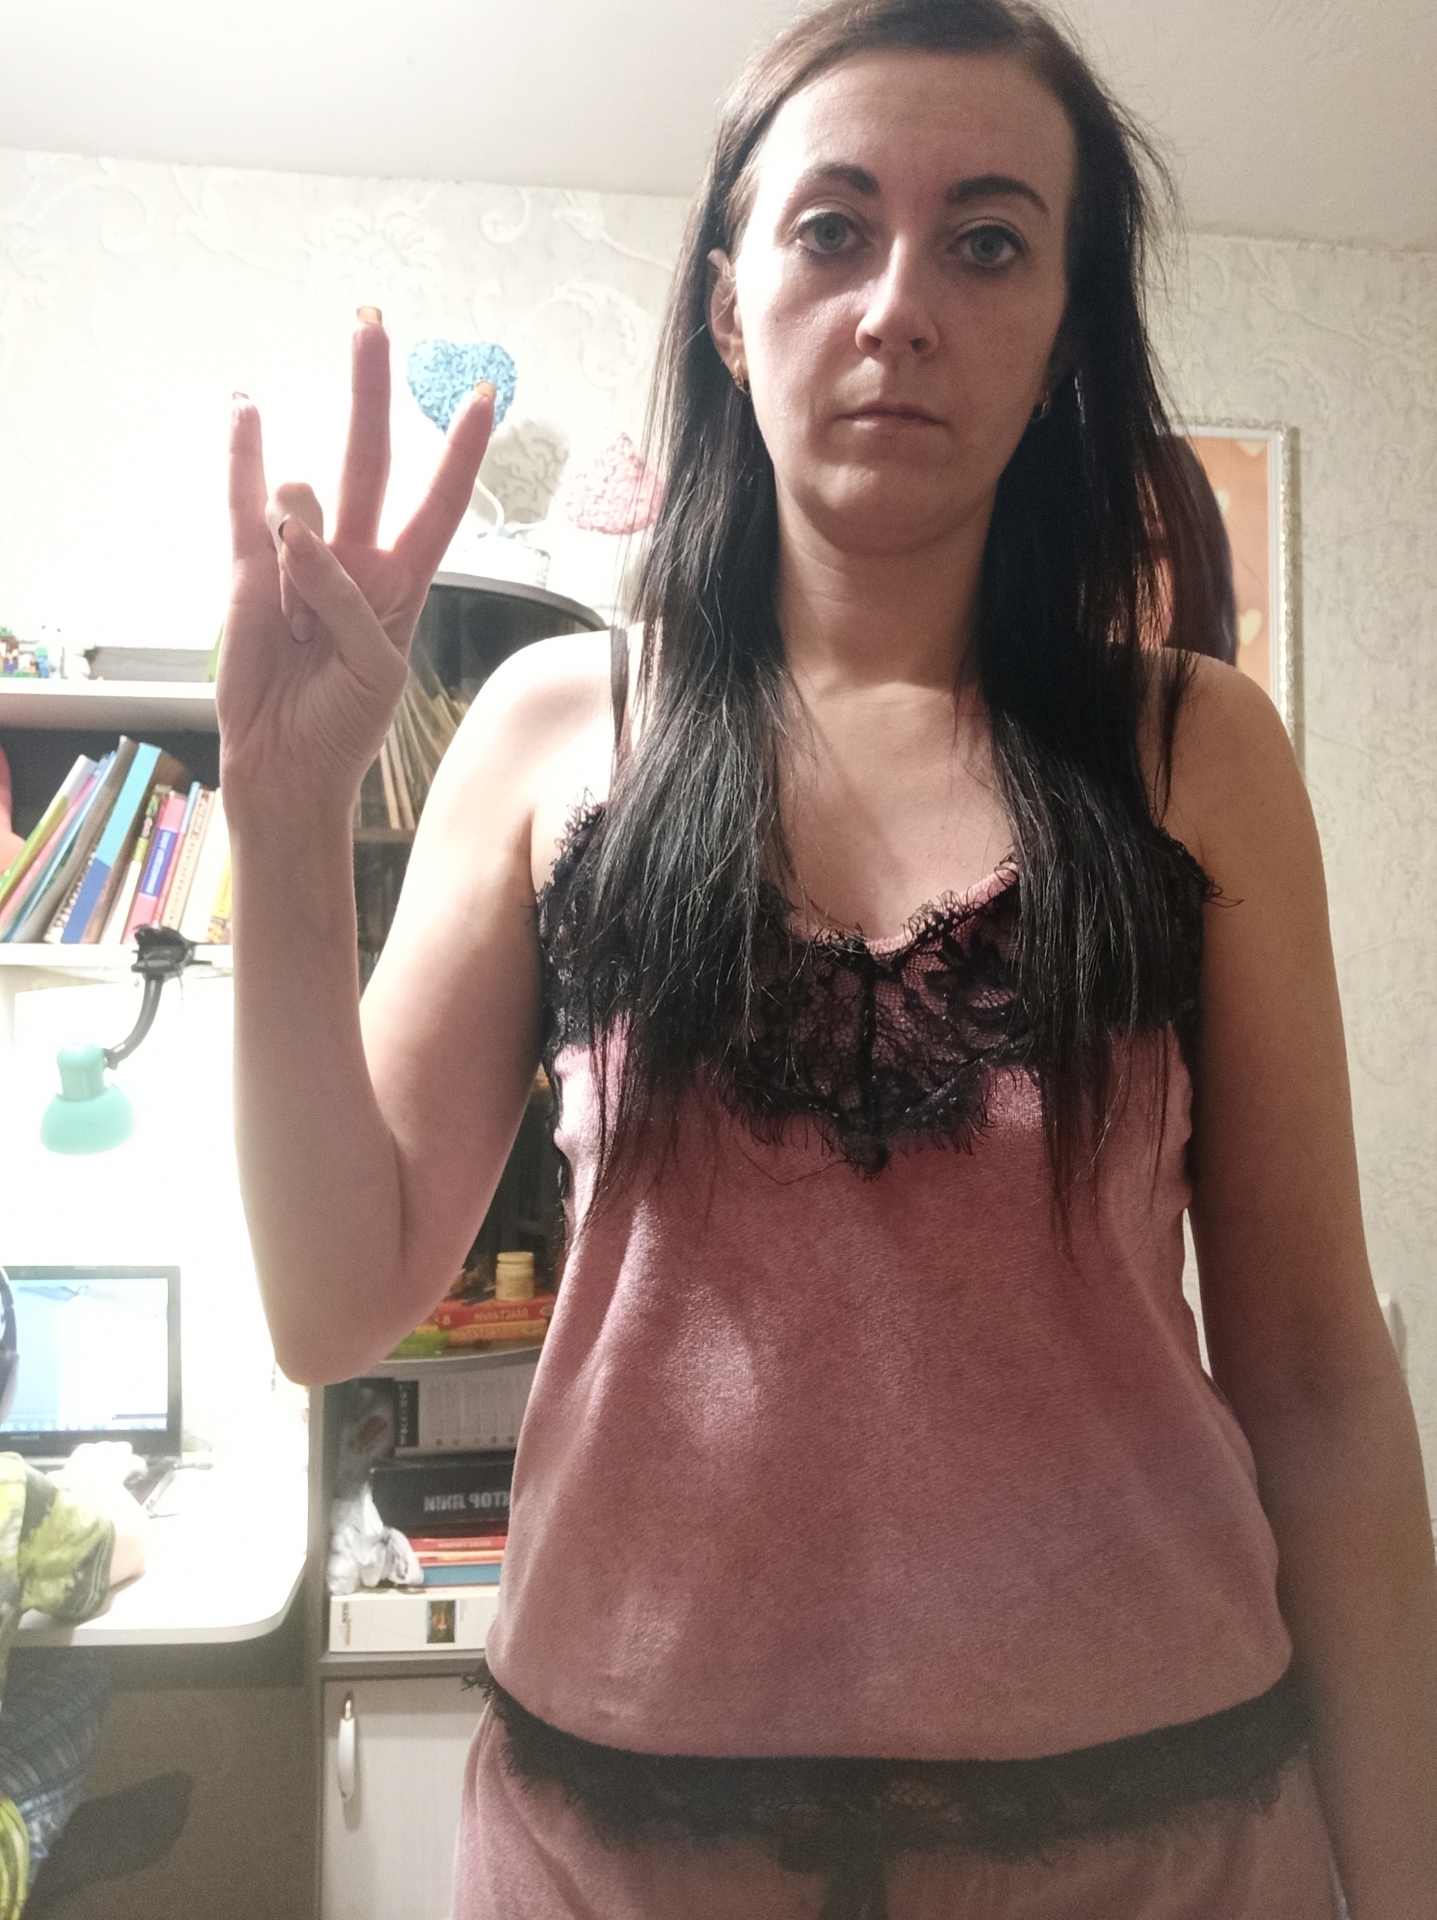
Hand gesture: three3